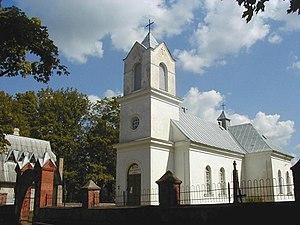
Jaunborne est un village du sud de la Lettonie dépendant de la municipalité de Daugavpils et de la commune de Saliena dans une zone où la population est à 47 % de Russes, 22 % de Lettons 18 % de Polonais et 12 % de Biélorusses.